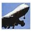
Label: airplane